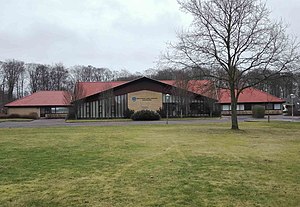
Aalestrup Kommune
Aalestrup Rådhus
Den tidligere Aalestrup Kommunes rådhus på Aagade 25D, nu en administrationsbygning i Vesthimmerlands Kommune
Aalestrup Kommune var en kommune i Viborg Amt, som blev dannet ved kommunalreformen i 1970. Ved strukturreformen i 2007 blev kommunen delt, så Hvam skoledistrikt kom til Viborg Kommune, Hvilsom skoledistrikt kom til Mariagerfjord Kommune og resten dannede Vesthimmerlands Kommune sammen med Farsø Kommune, Løgstør Kommune og Aars Kommune.